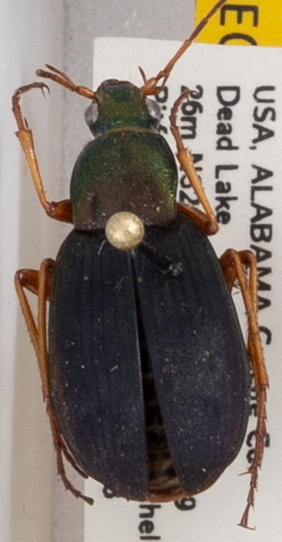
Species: Chlaenius aestivus
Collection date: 2019-04-08
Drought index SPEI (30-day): -1.06
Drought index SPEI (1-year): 1.13
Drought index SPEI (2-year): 1.322